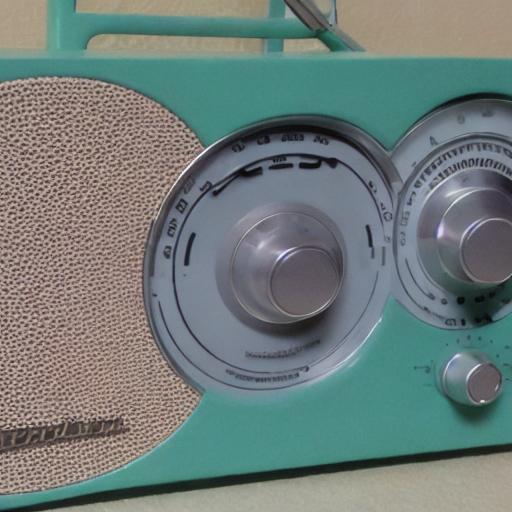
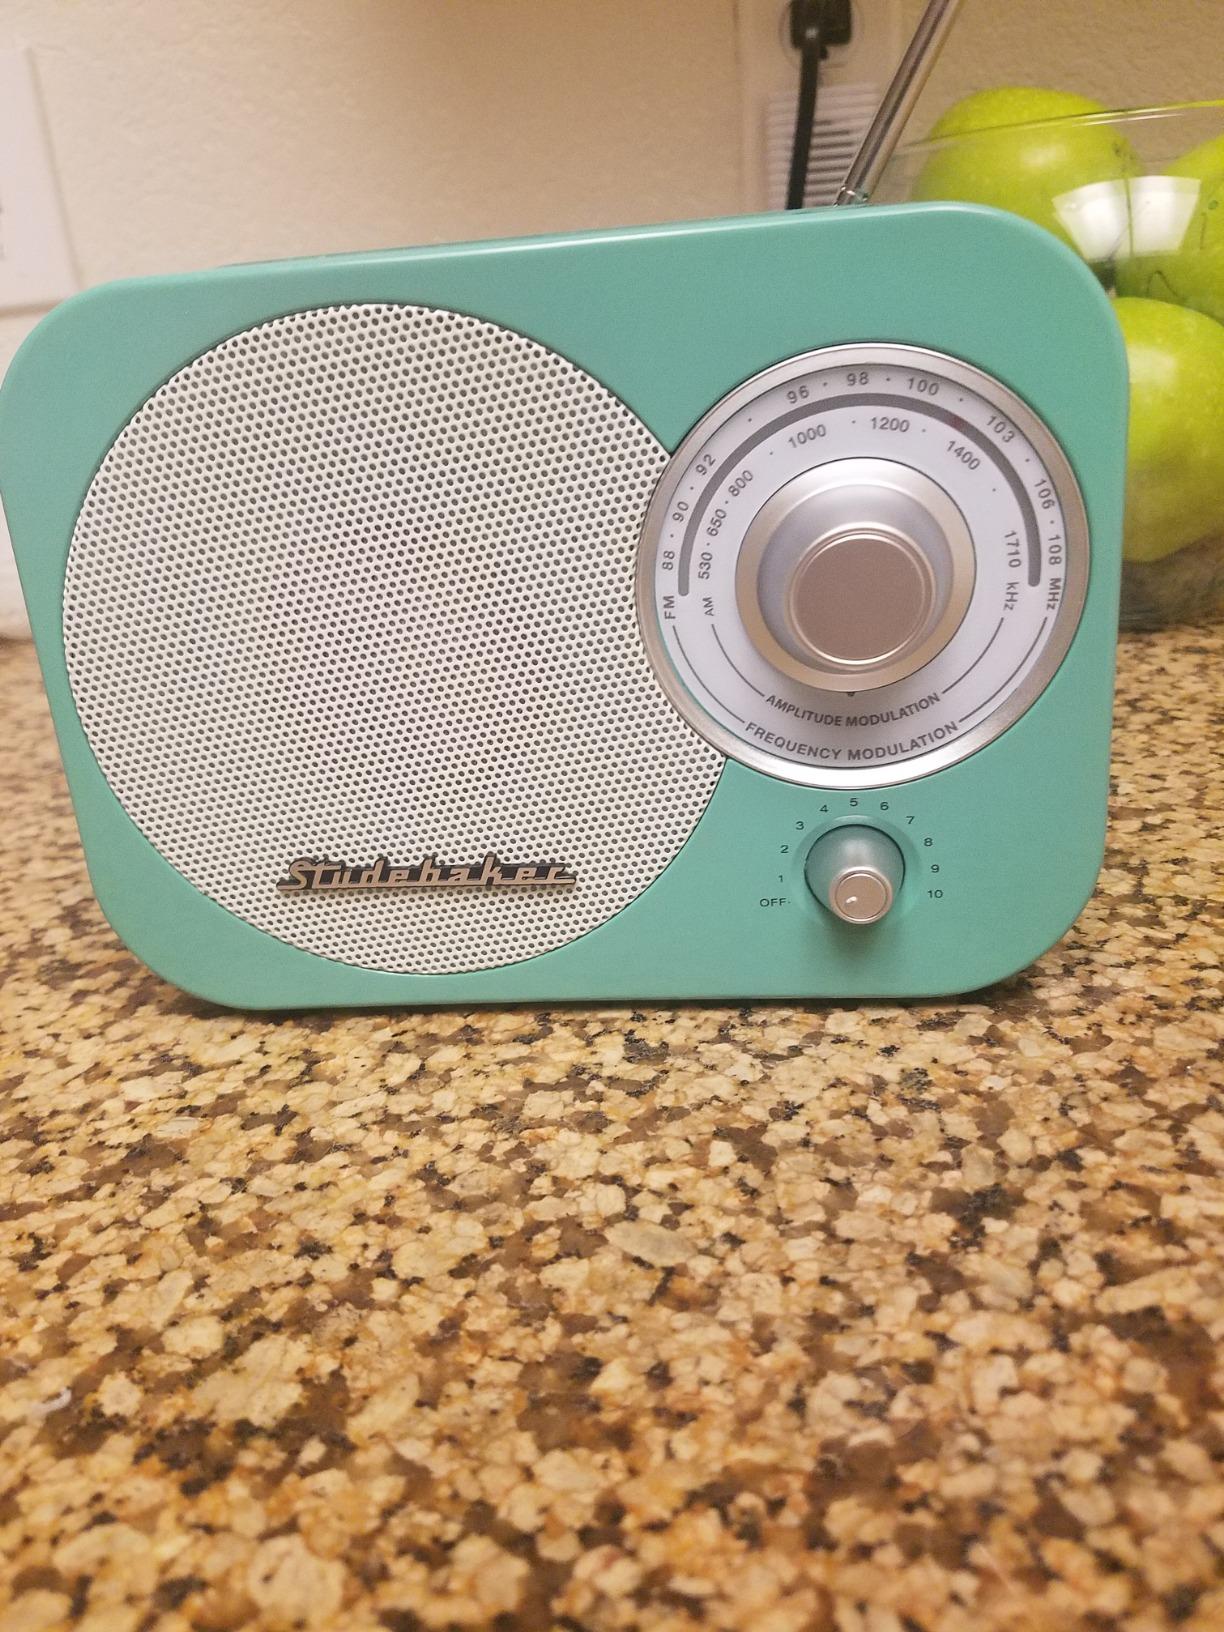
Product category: radio
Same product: no